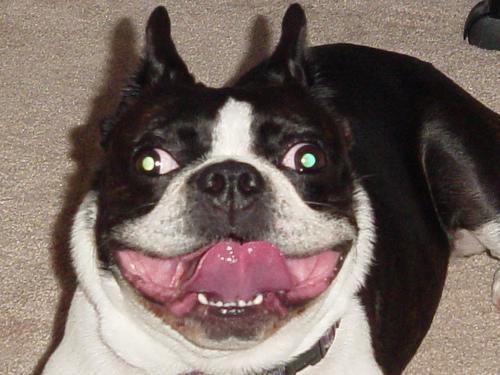
Boston_bull